Big Dig

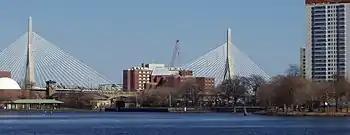
The Leonard P. Zakim Bridge

The nature of the Charles River crossing had been a source of major controversy throughout the design phase of the project. Many environmental advocates preferred a river crossing entirely in tunnels, but this, along with 27 other plans, was rejected as too costly. With a deadline looming to begin construction on a separate project that would connect the Tobin Bridge to the Charles River crossing, Salvucci overrode the objections and chose a variant of the plan known as "Scheme Z". This plan was considered to be reasonably cost-effective, but had the drawback of requiring highway ramps stacked up as high as immediately adjacent to the Charles River.